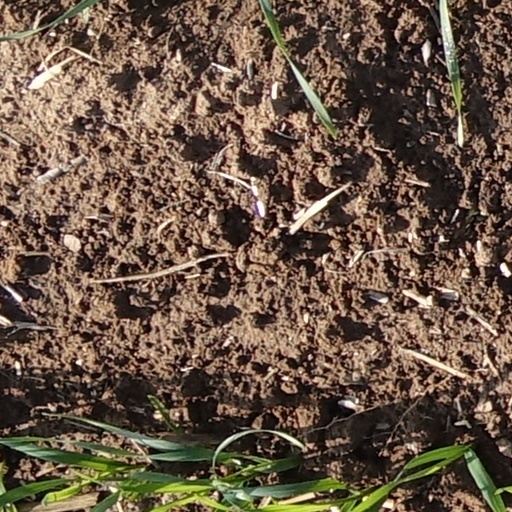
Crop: wheat